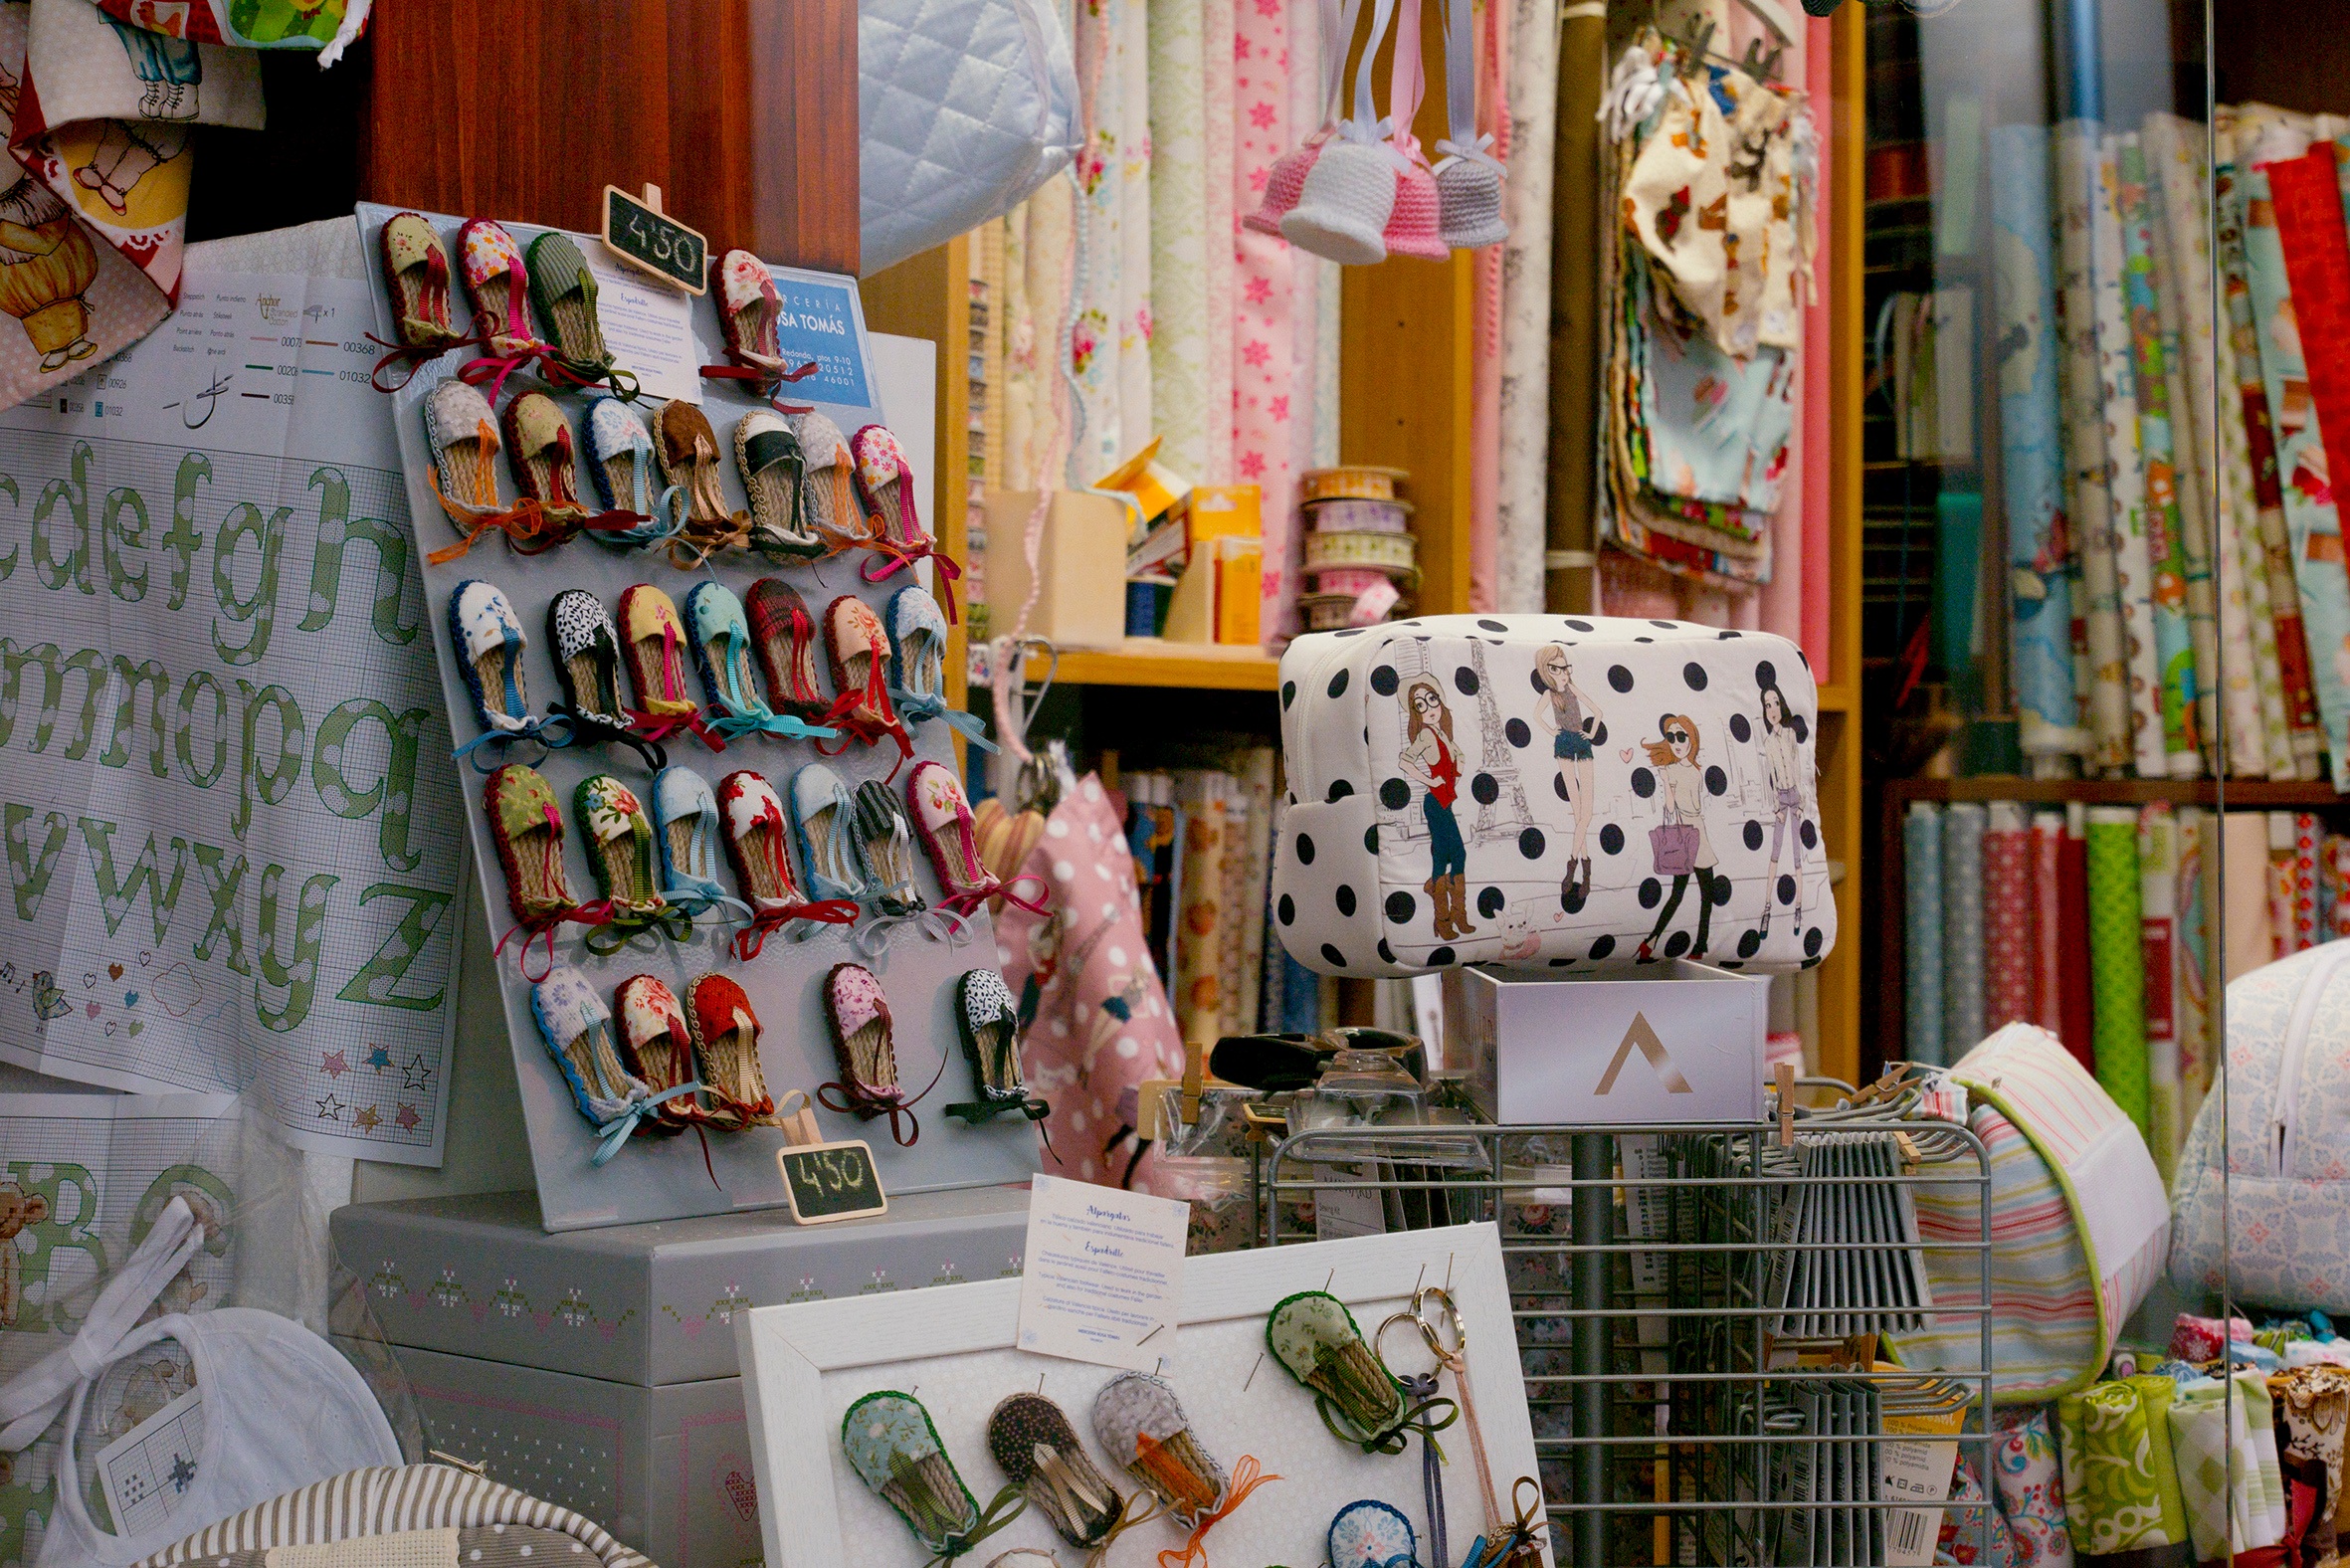
bazaar, market, shopping, room, art, fair, retail